History of Gillingham F.C.

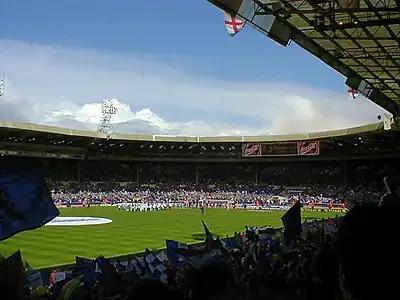
Gillingham fans at the 2000 Division Two play-off final

The club's failure to gain promotion meant that it was unable to hang on to the ambitious Cascarino, who was sold to Millwall for £225,000, but despite the loss of the team's star striker the Gills' 1987–88 season began with a flurry of goals. On consecutive Saturdays Gillingham beat Southend United 8–1 and Chesterfield 10–0 (the latter a new club record for a professional match), but the early-season promise faded and in December Peacock was controversially sacked after a 6–0 defeat to Aldershot. His assistant, Paul Taylor, was promoted to manager, but after an unsuccessful spell in charge Taylor was himself replaced in October 1988 by former Tottenham Hotspur manager Keith Burkinshaw. Burkinshaw was unable to turn the team's fortunes around, however, and departed shortly before the club's relegation to Division Four was confirmed at the end of the 1988–89 season.